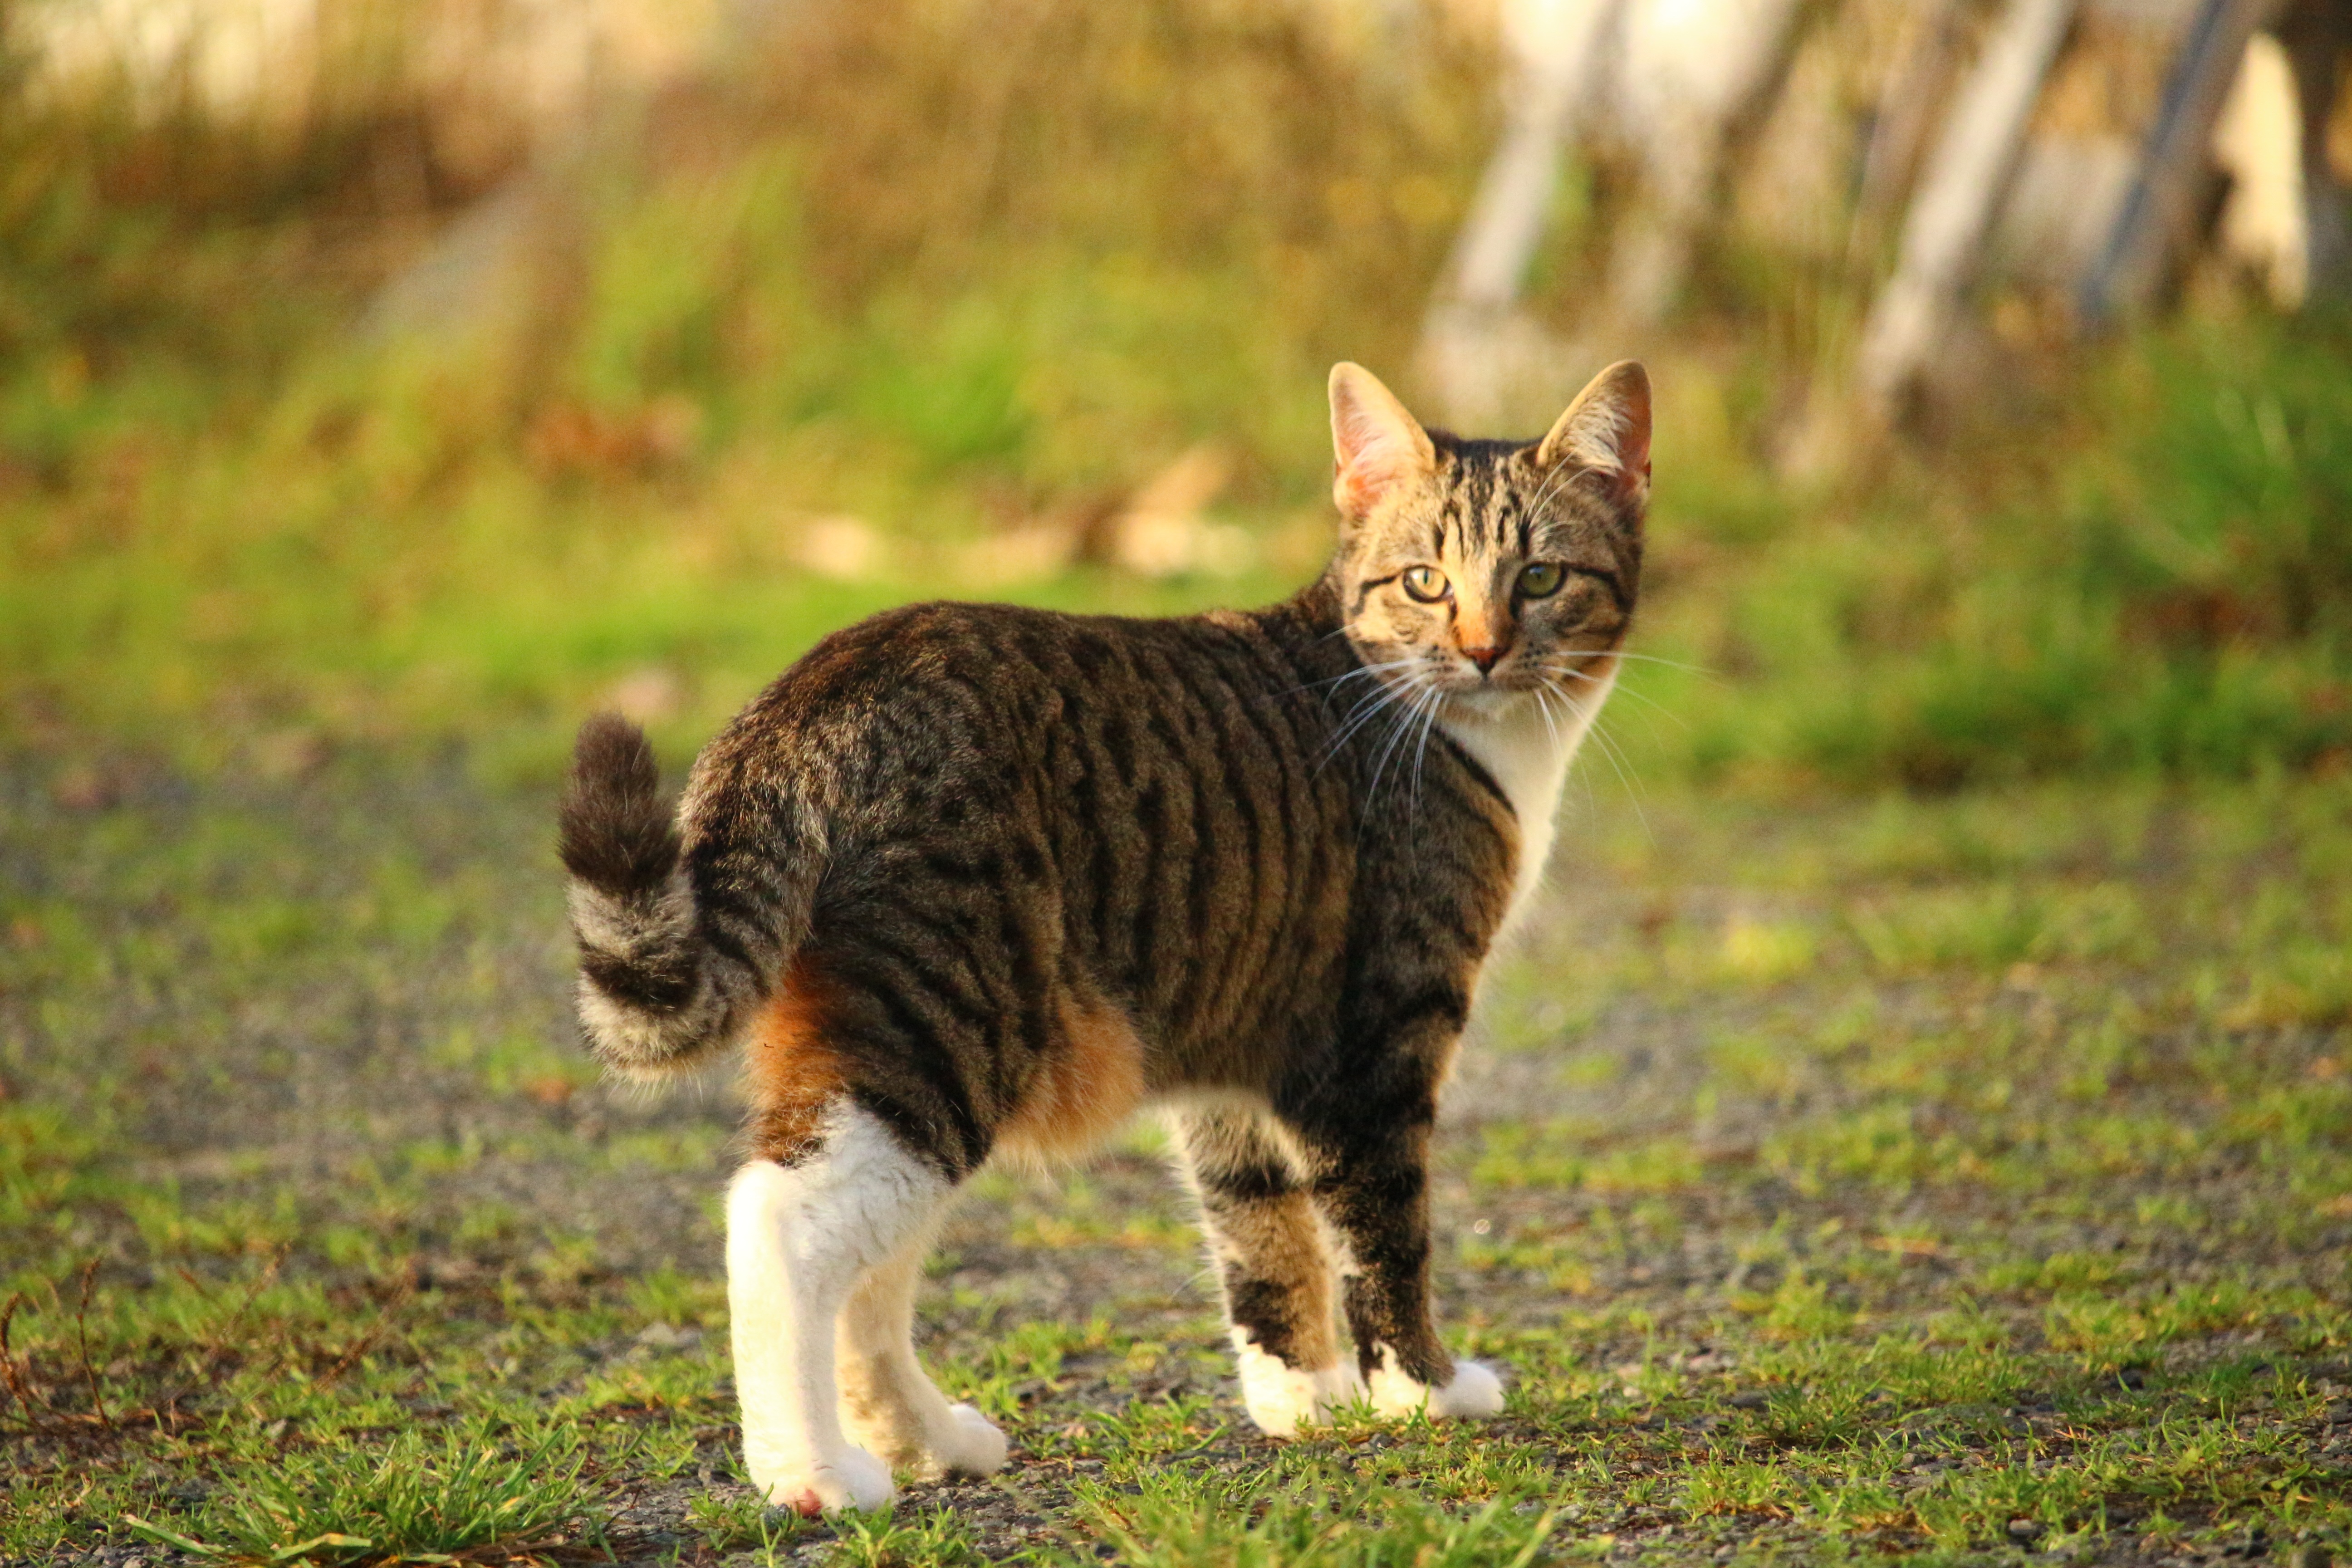
grass, wildlife, kitten, cat, mammal, fauna, whiskers, vertebrate, domestic cat, mackerel, cat portrait, tabby cat, young cats, bengal, european shorthair, wild cat, small to medium sized cats, cat like mammal, domestic short haired cat, pixie bob, rusty spotted cat, toyger